The Gamble (1988 film)

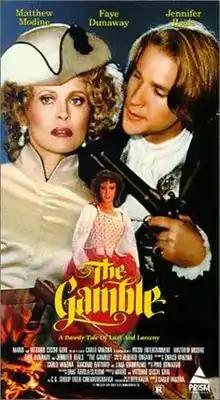

The Gamble (originally titled: La partita) is a 1988 Italian comedy film directed by Carlo Vanzina. It was shot in Rome and Venice. The film is based on the novel with the same name written by Alberto Ongaro. It was generally panned by critics.